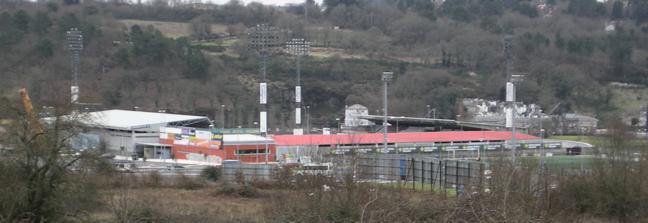
Building: Estadio Anxo Carro
Country: Spain
Year built: 1974
Anxo Carro Anfield Carro Full name Estadio Anxo Carro Location Lugo , Spain Capacity 7,114 Record attendance 7,564 ( Lugo vs Deportivo , 3 May 2014) Field size 105 m × 70 m (344 ft × 230 ft) Surface Grass Opened 1974 Tenants CD Lugo CD Lugo B The Estadio Anxo Carro , also known as Estadio Ángel Carro , is a stadium located in Lugo , Galicia , Spain .  It is currently used for football matches and is the home of CD Lugo . History Estadio Anxo Carro, before a match between Lugo and Sporting Gijón . The stadium was inaugurated on 31 August 1974, with an original capacity of 5,000 spectators. The first match was played between CD Lugo and Club Lemos and the home team won by 1–0. This match was part of a tournament that involved both teams and Deportivo de La Coruña . The stadium is named Ángel Carro as he was the person who ordered its construction. After the second promotion of CD Lugo to Segunda División and its consolidation in the category, the stadium was expanded with a new stand to 8,168 seats, thanks to an agreement between the club and a local entrepreneur. In the beginning of the 2015–16 season there was a modernization of the stadium. All the seats on the north, east and west sides were replaced. After the last renovation of the south stand in 2019 the total seating capacity was reduced to 7,070 seats. References ^ "DATOS" (in Spanish). CD Lugo . ^ A Xunta de Galicia mellora as instalacións do estadio de fútbol “Anxo Carro” de Lugo ^ "Datos do club" (in Galician). CD Lugo. ^ "Cinco cosas que quizá no sabías del estadio Ángel Carro" (in Spanish). LaLiga.es. 1 September 2015 . ^ Historia External links CD Lugo Official website (in Galician) CD Lugo team profile on Futbolme (in Spanish) Estadios de España v t e Club Deportivo Lugo, S.A.D. Affiliated Clubs SDC Polvorín (farm team) Home stadium Estadio Anxo Carro Seasons 2009–10 2010–11 2011–12 2012–13 2013–14 2014–15 2015–16 2016–17 2017–18 2018–19 2019–20 2020–21 2021–22 2022–23 Related articles SG Lucense 43°00′12″N 7°34′15″W / 43.00333°N 7.57083°W / 43.00333; -7.57083 This article about a Spanish sports venue is a stub . You can help Wikipedia by expanding it . v t e